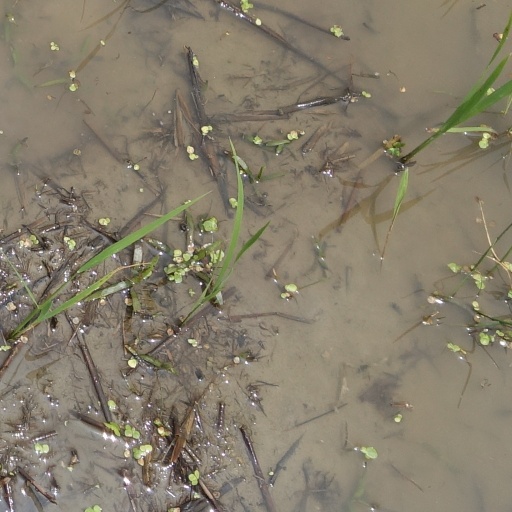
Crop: rice